Mr. Monk Goes to Germany

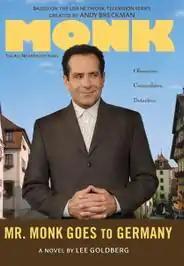
1st edition 2008 hardback cover

Mr. Monk Goes to Germany is the sixth novel by Lee Goldberg to be based on the television series "Monk". It was published on July 1, 2008.